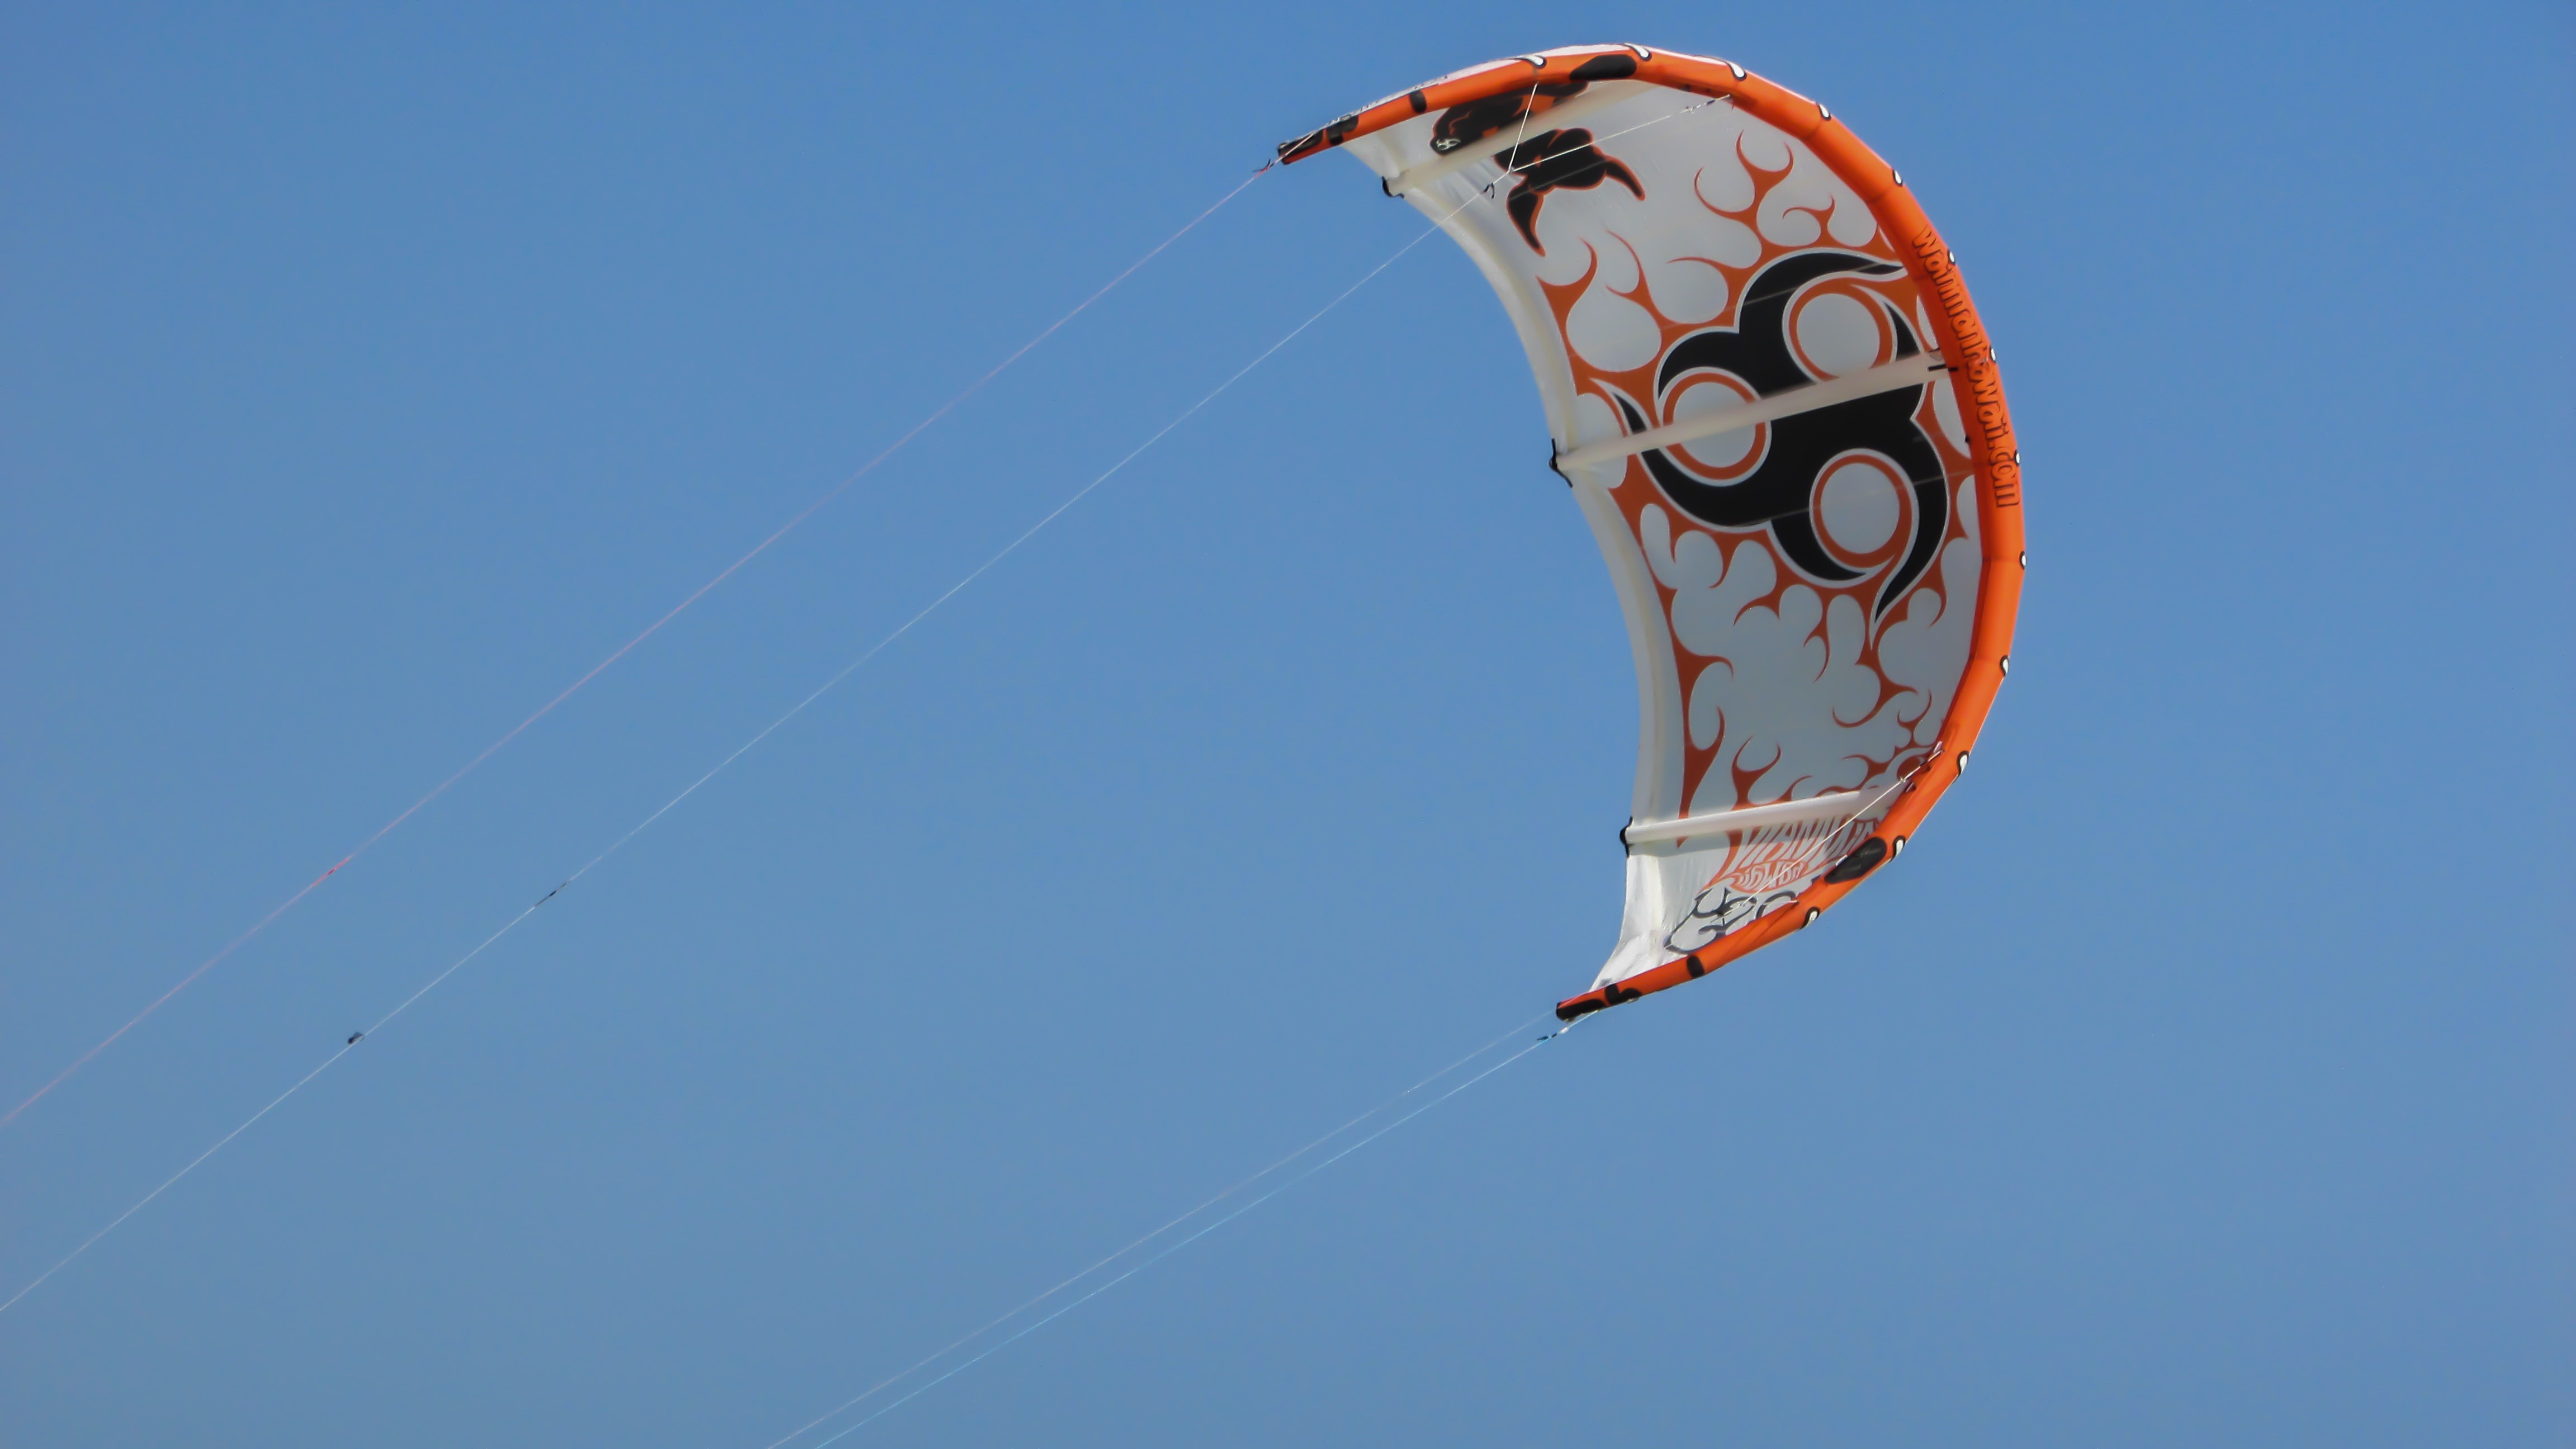
sky, sport, wind, kite, equipment, action, extreme, extreme sport, toy, activity, sports, kite surf, windsports, kite sports, individual sports, sport kite